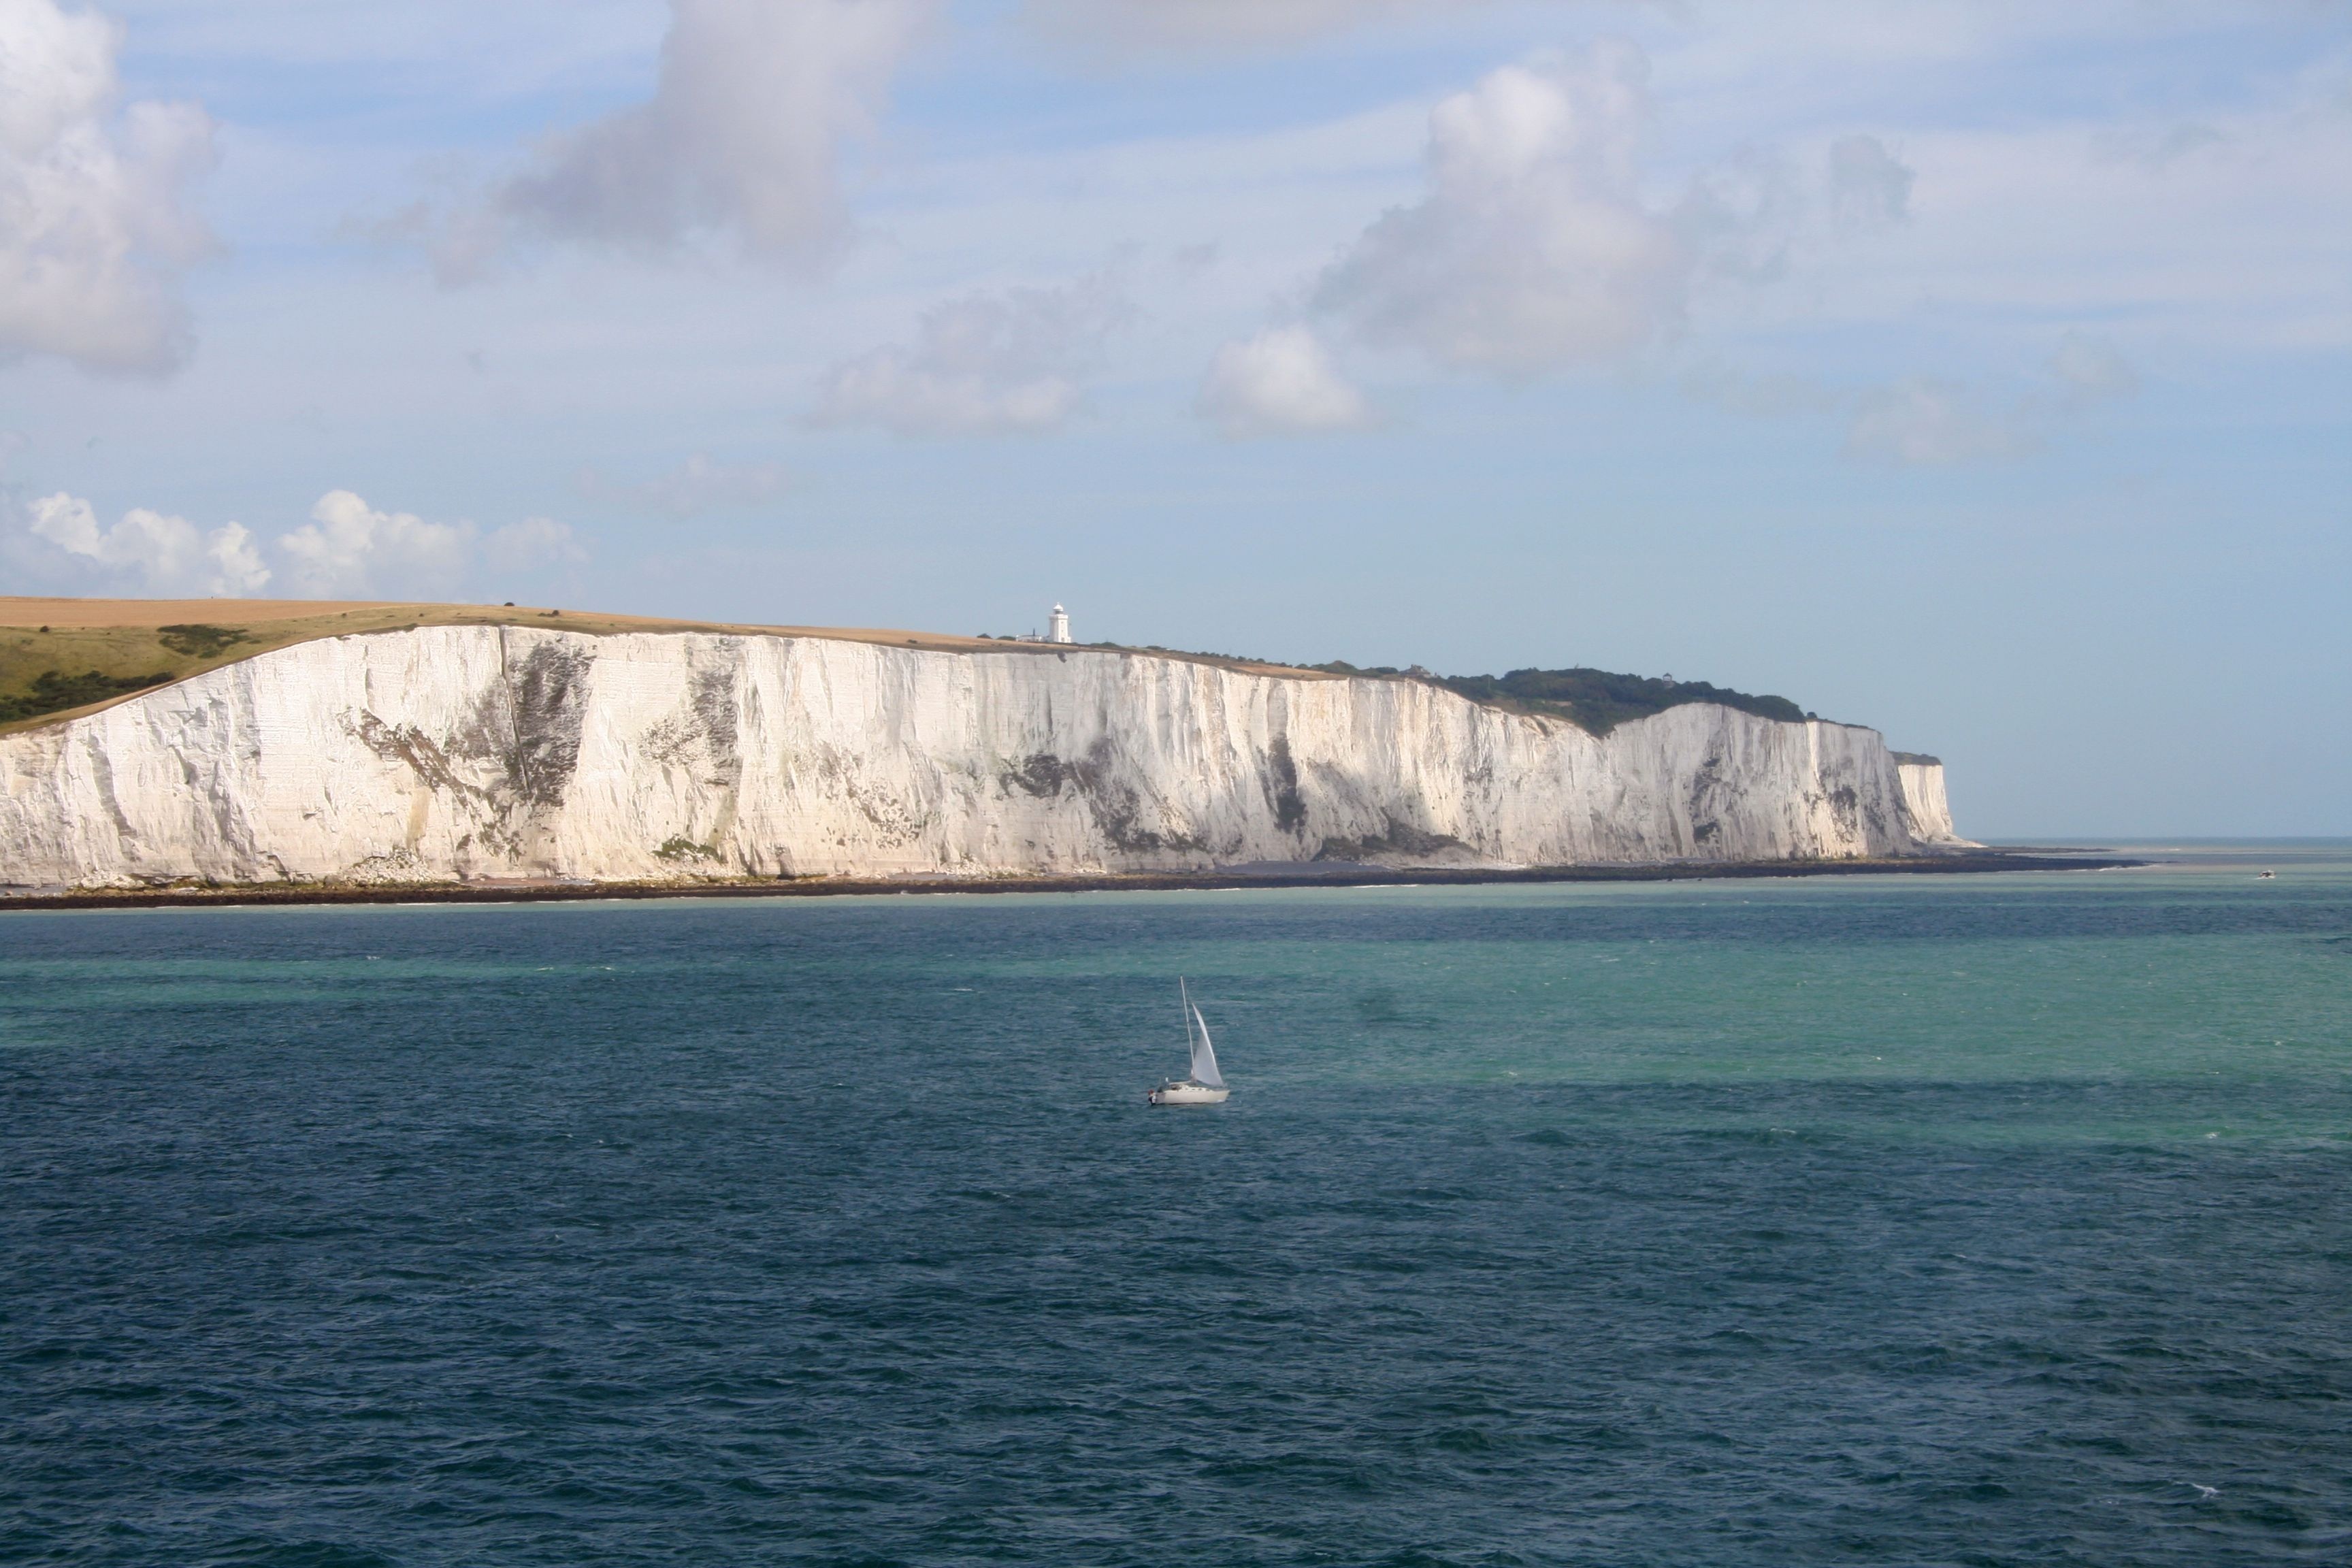
sea, coast, ocean, horizon, shore, wave, cliff, cove, vehicle, bay, terrain, england, breakwater, cape, islet, landform, chalk cliffs, geographical feature, wind wave